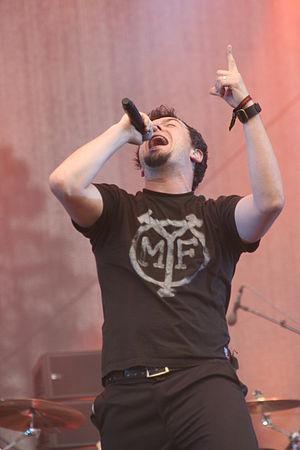
Pitchshifter est un groupe de metal-électronique britannique, originaire de Nottingham, Nottinghamshire. Formé en 1989, le groupe débute initialement avec le bassiste et chanteur Mark Clayden, et les guitaristes Johnny A. Carter et Stuart Toolin. Le groupe gagne en popularité grâce à leur album, www.pitchshifter.com en 1998, mélangeant musique électronique du genre drum and bass au metal et au rock, équivalent à d'autres musiques du genre comme The Prodigy.